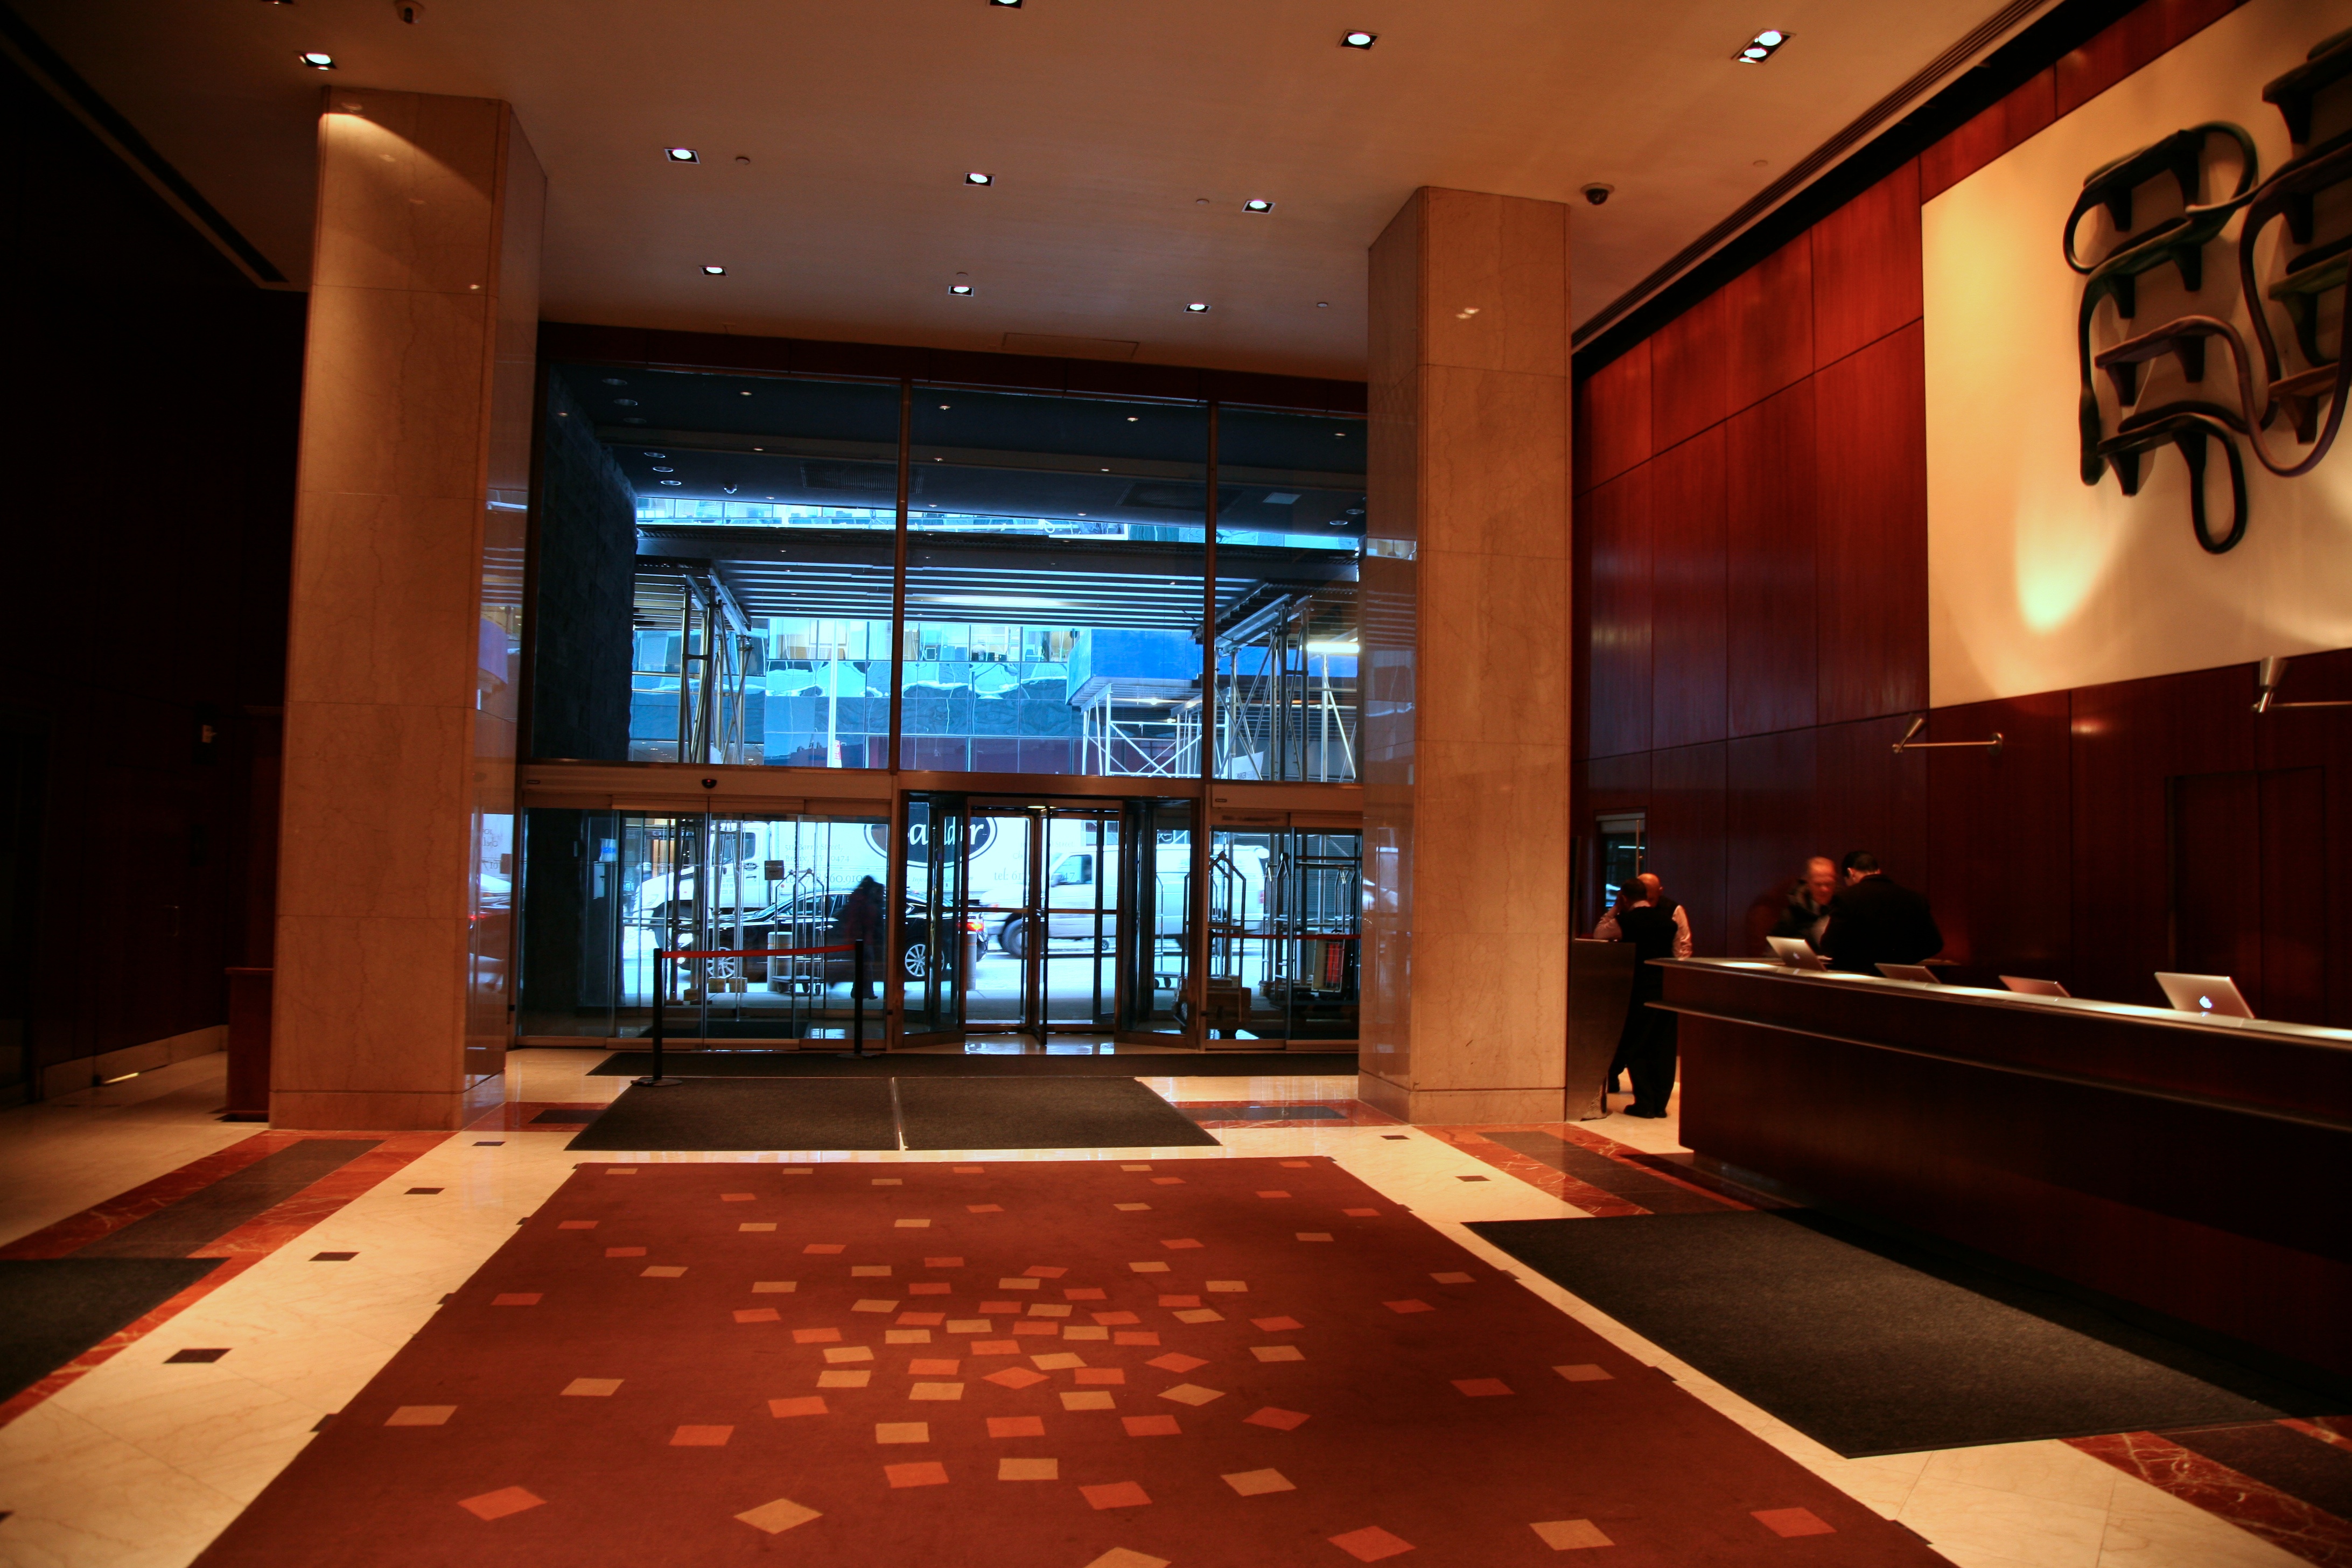
mansion, nyc, living room, room, interior design, newyork, design, hotel, resort, newyorkcity, ny, estate, lobby, midtownwest, parkermeridien, parkermeridienhotel